Nitrogen assimilation

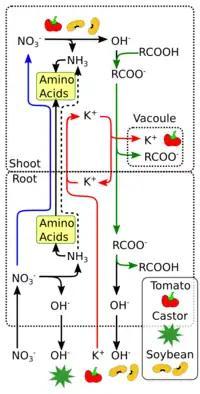
Different plants use different pathways to different levels. Tomatoes take in a lot of K and accumulate salts in their vacuoles, castor reduces nitrate in the roots to a large extent and excretes the resulting alkali. Soy bean plants moves a large amount of malate to the roots where they convert it to alkali while the potassium is recirculated.

Every nitrate ion reduced to ammonia produces one OH ion. To maintain a pH balance, the plant must either excrete it into the surrounding medium or neutralize it with organic acids. This results in the medium around the plants roots becoming alkaline when they take up nitrate.